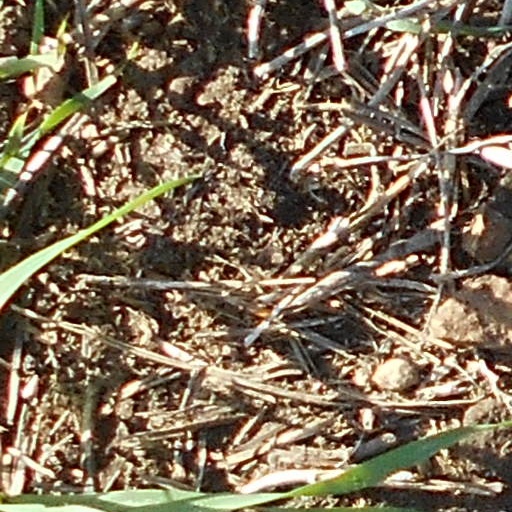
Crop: wheat